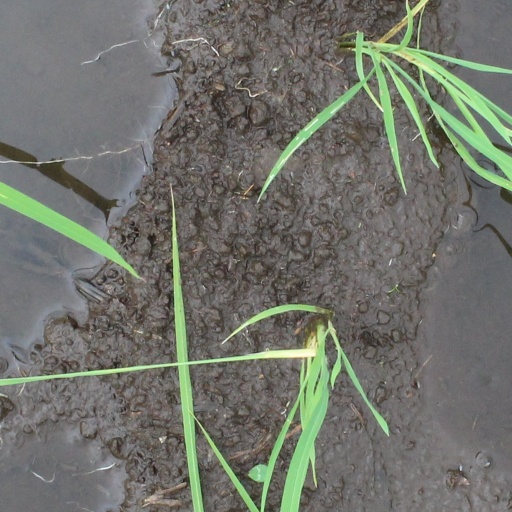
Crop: rice